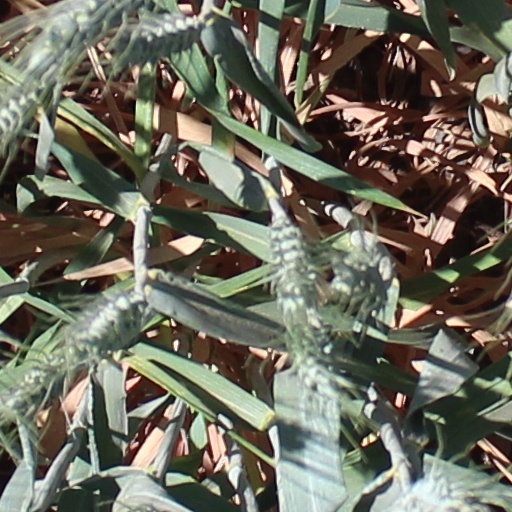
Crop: wheat